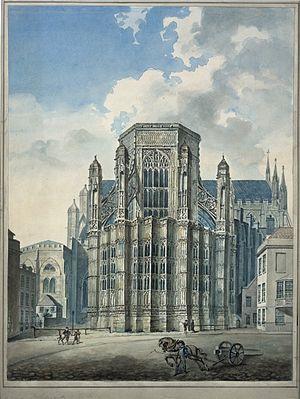
Edward Edwards, né le 7 mars 1738 à Londres et mort le 19 décembre 1806 dans la même ville, est un peintre et graveur britannique, membre de la Royal Academy.